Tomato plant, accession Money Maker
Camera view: horizontal (90 deg, fisheye); turntable rotation: 30 degrees
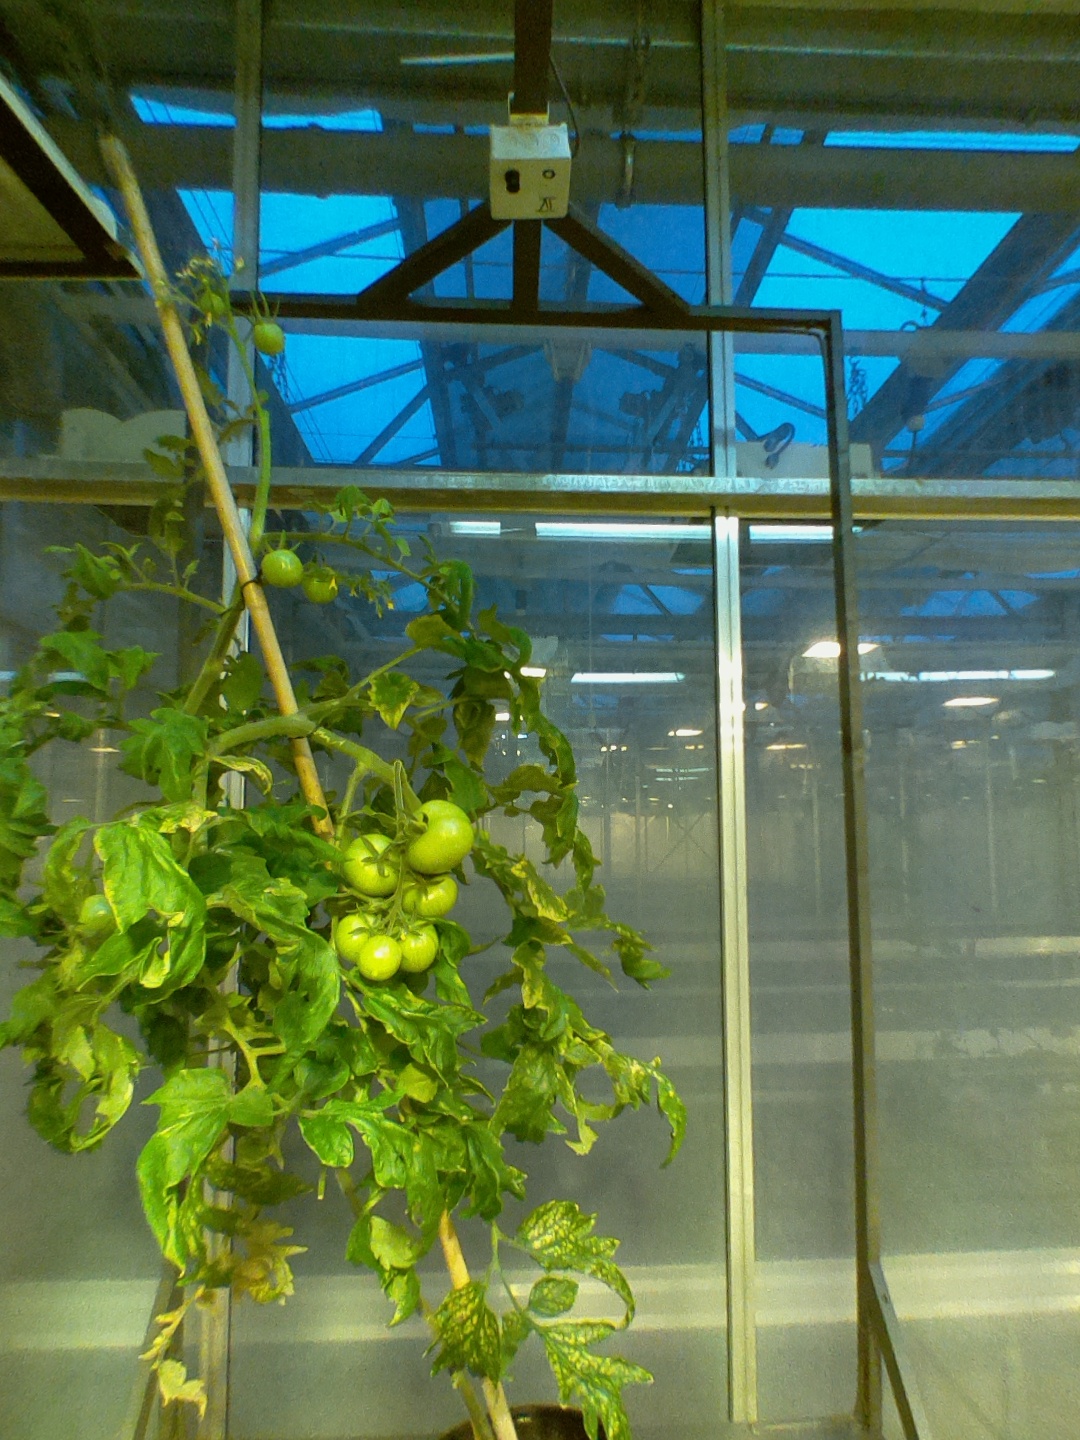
BBCH growth stage 79: 90% -100% of final fruit size